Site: brandenburg
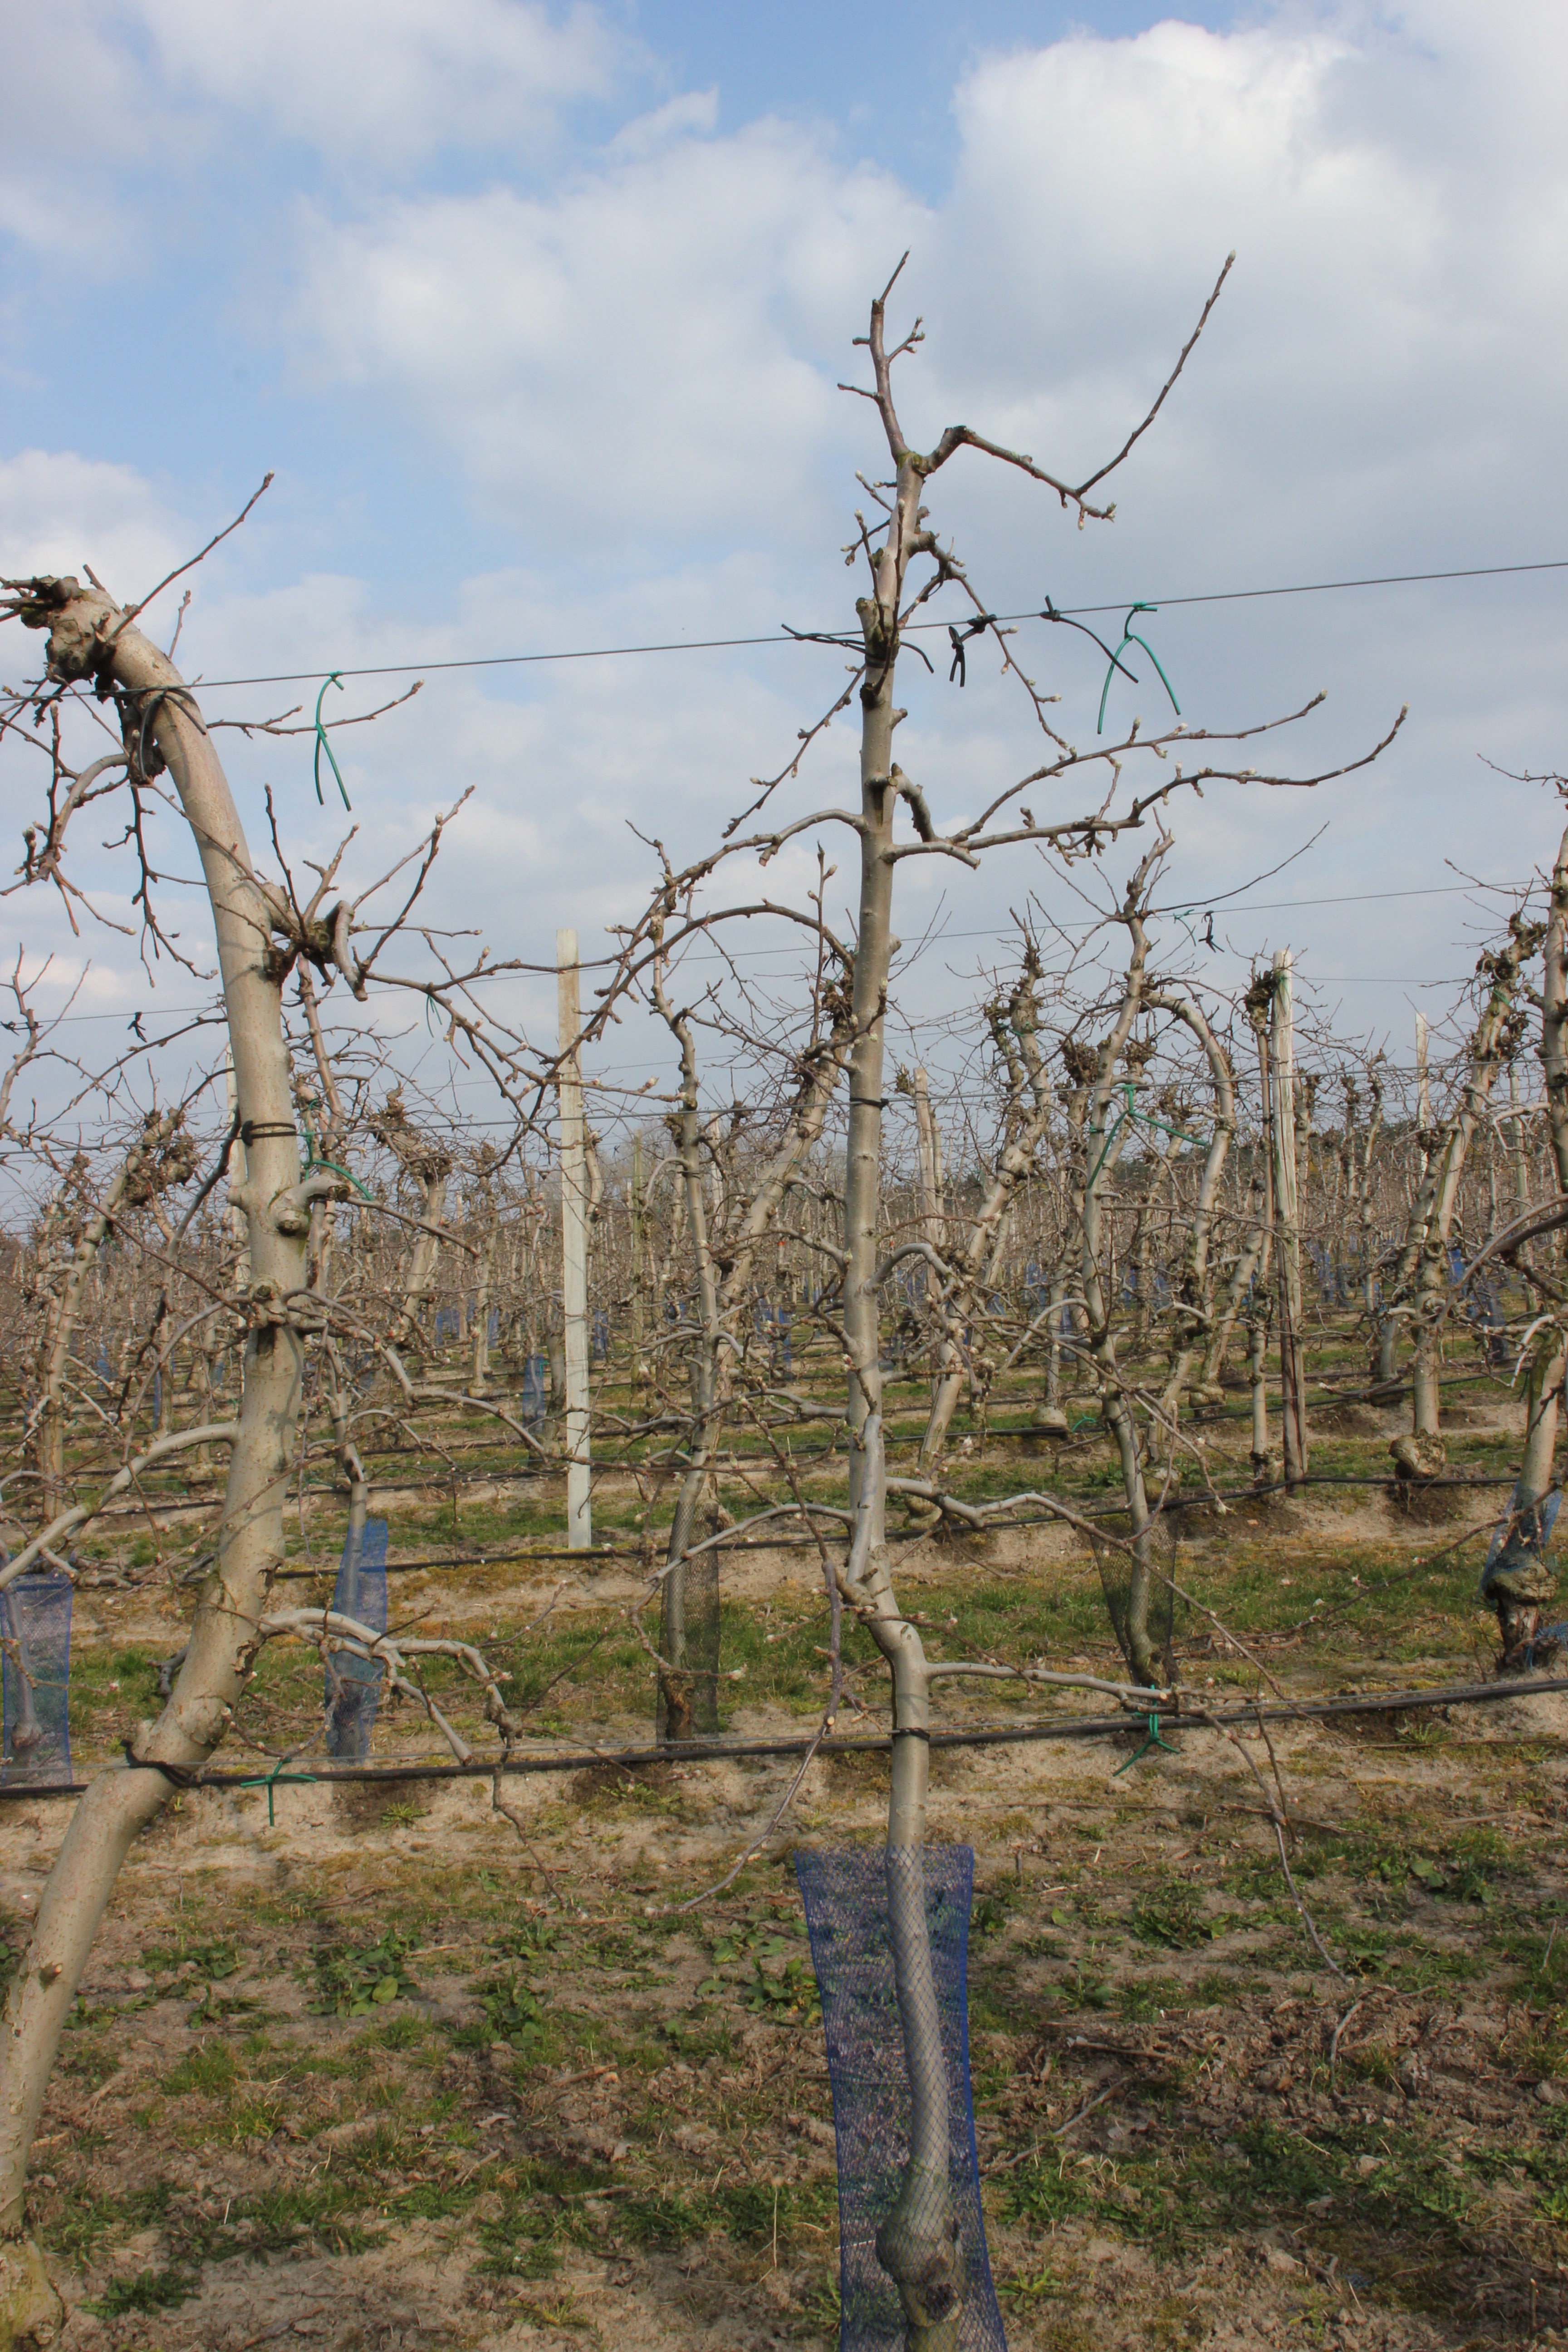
Growth stage (BBCH 03): Bud development